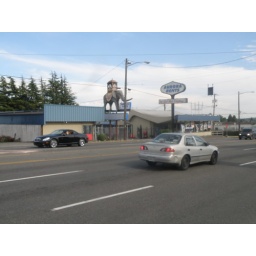
Off bus near the Elephant on Aurora (across the street